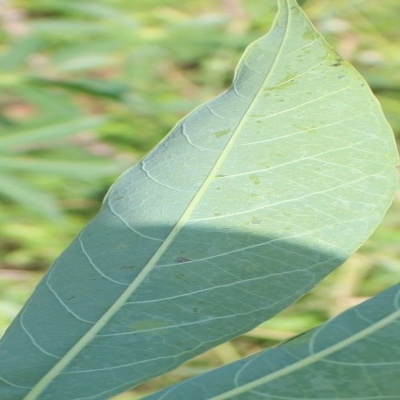
Crop: Cassava
Condition: bacterial blight